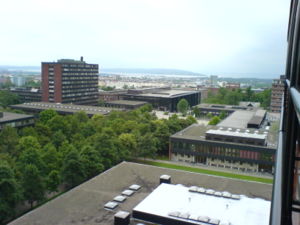
Blindern
Universitetsområdet på Blindern
Blindern er et kvarter i Oslo, på grænsen mellem bydelene Vestre Aker og Nordre Aker.